Types of cheese

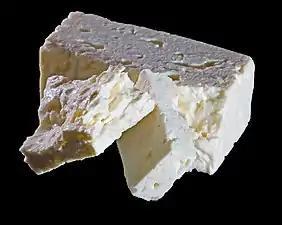
Feta, a brined curd cheese

The main factor in categorizing these cheeses is age. Fresh cheeses without additional preservatives can spoil in a matter of days.